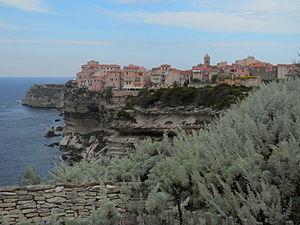
Bonifacio est une commune française située dans la circonscription départementale de la Corse-du-Sud et le territoire de la collectivité de Corse. Elle appartient à l'ancienne piève de Bonifacio dont elle était le chef-lieu.